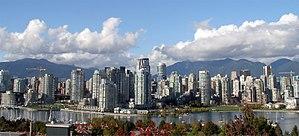
One Week, est un film canadien réalisé par Michael McGowan en 2008, avec comme acteurs principaux Joshua Jackson, Liane Balaban, et Campbell Scott. La première du film eut lieu au Festival international du film de Toronto le 8 septembre 2008 et sa sortie en salles le 6 mars 2009.
La Colombie-Britannique est la troisième province la plus peuplée du Canada avec 4 400 057 résidents en 2011 et est la deuxième la plus étendue en superficie terrestre avec environ 922 500 km². Les 162 municipalités de Colombie-Britannique ne couvre que 11 % des terres de la province tout en abritant 89 % de sa population. Une municipalité est une administration territoriale de la province qui autorise une communauté à se gouverner et à fournir des services locaux réguliers. Ces services type incluent notamment, mais pas seulement, l'approvisionnement en eau potable, les égouts, les routes, les pompiers, l'éclairage public, la collecte et le recyclage des déchets, la planification de l'utilisation du sol, l'inspection des bâtiments, et les espaces verts.
La Colombie-Britannique est la province qui est située la plus au sud-ouest du Canada. Elle est longée à l'ouest par l'océan Pacifique, au nord-ouest par l'Alaska Panhandle, au nord par le Yukon et les Territoires du Nord-Ouest, à l'est par la province de l'Alberta et au sud par les États américains de Washington, de l'Idaho et du Montana.
Une cité en Colombie-Britannique est une classification des municipalités utilisée dans la province canadienne de la Colombie-Britannique. Une communauté peut être incorporée en tant que cité par lettres patentes du lieutenant-gouverneur en conseil sous la recommandation du ministre des Communautés, des Sports et du Développement culturel si sa population dépasse 5 000 habitants et si plus de 50 % des résidents touchés votent en faveur de l'incorporation proposée.